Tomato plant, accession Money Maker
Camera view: vertical (180 deg); turntable rotation: 150 degrees
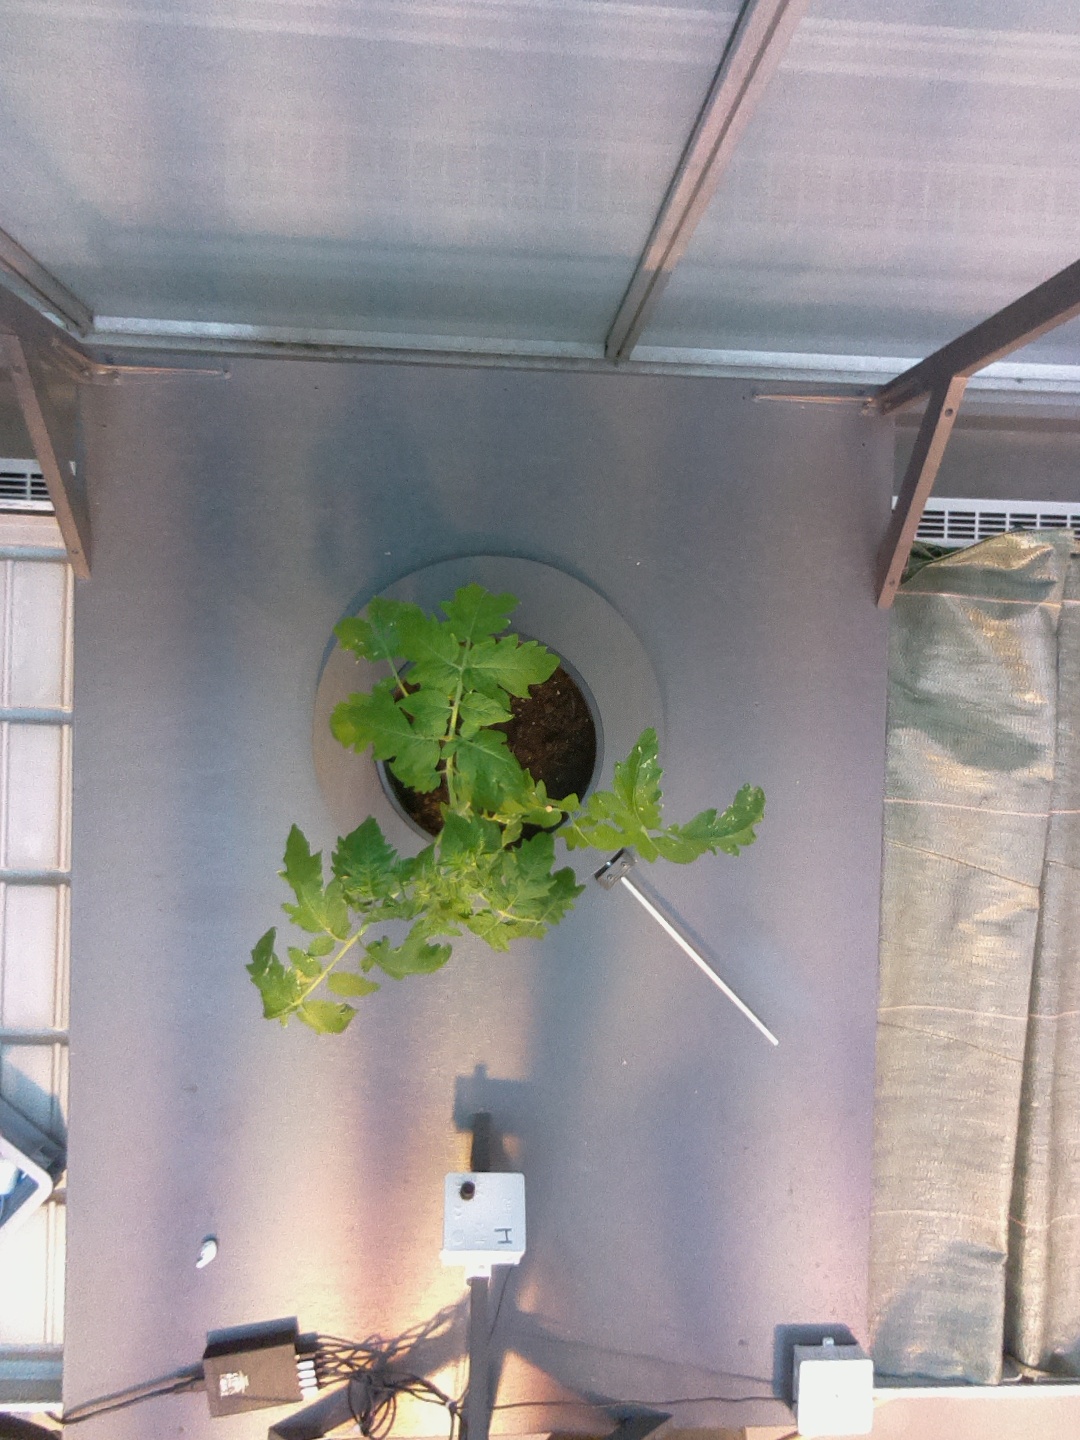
BBCH growth stage 13: 6 of true leaves visible